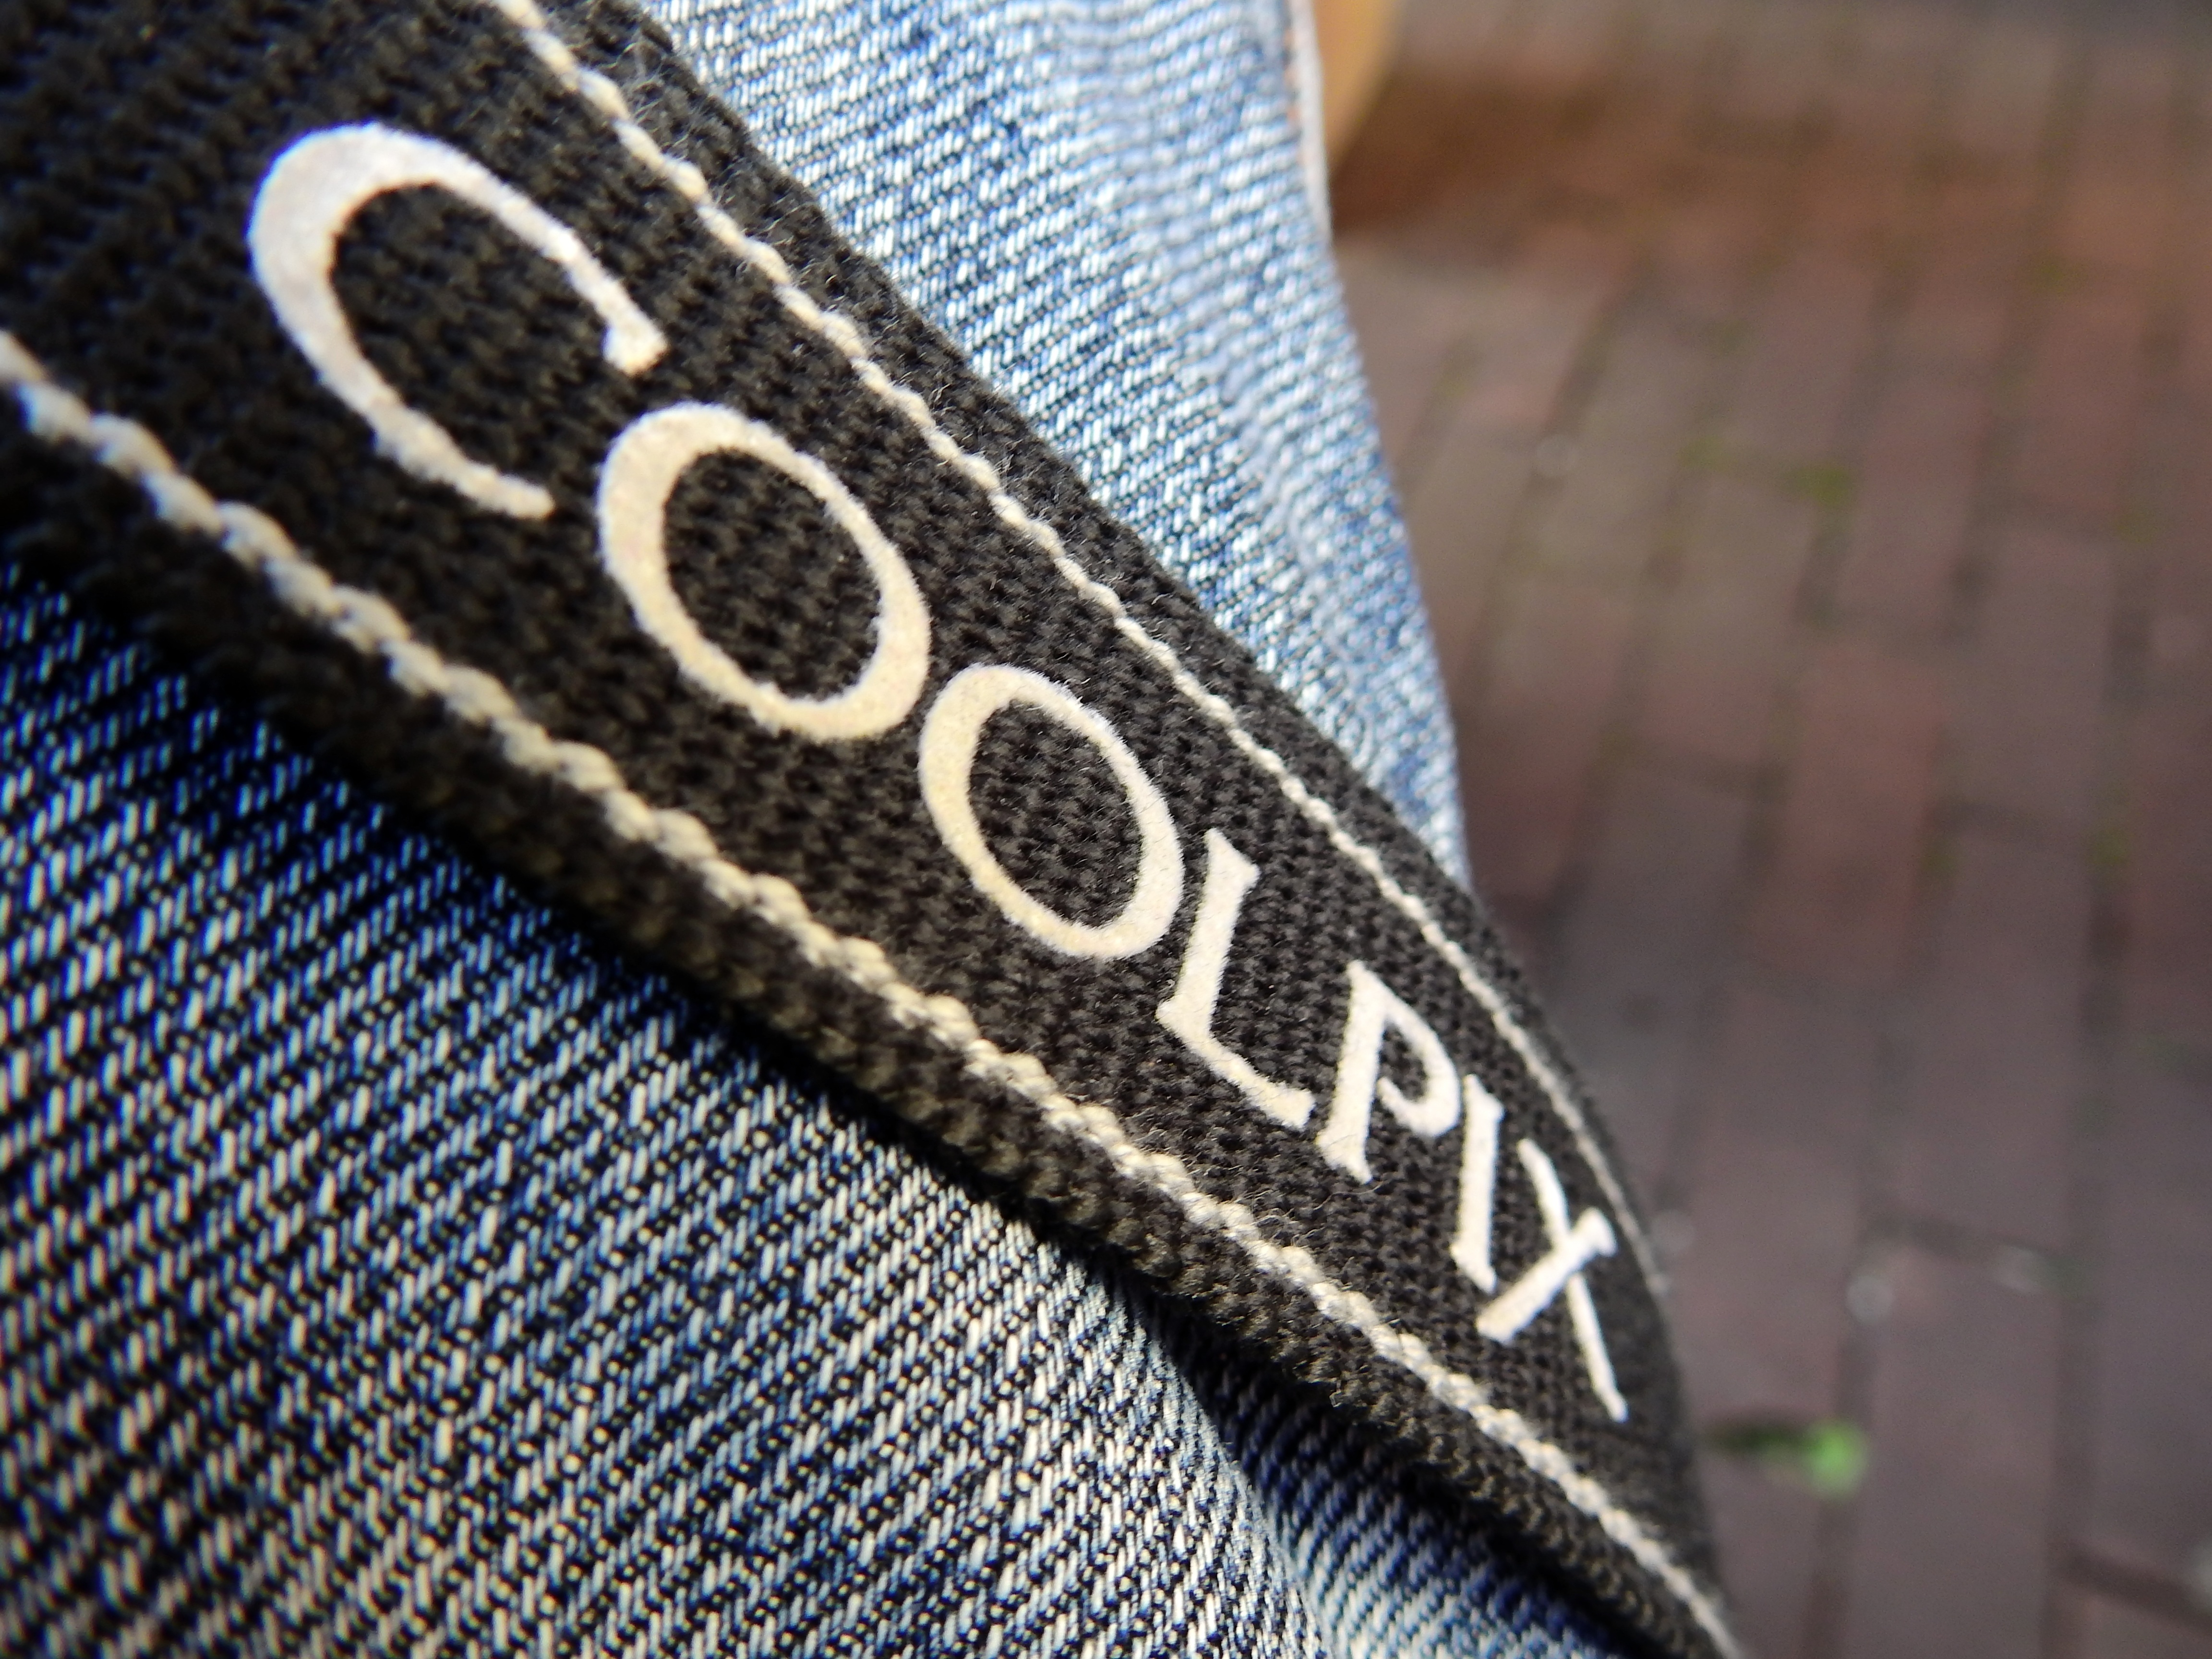
shoe, leather, chain, photo, decoration, jeans, nikon, tire, deco, pants, textile, background, footwear, zipper, strap, coolpix, fashion accessory, photo belt